Economy of Azerbaijan

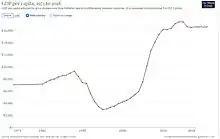
Change in per capita GDP of Azerbaijan since 1973. Figures are inflation-adjusted to 2011 International dollars.

The following is a chart of trend of gross domestic product of Azerbaijan at market prices with figures in USD.